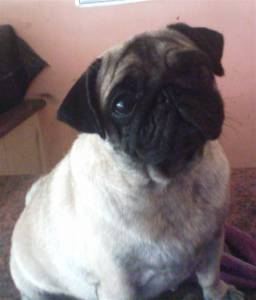
Breed: pug